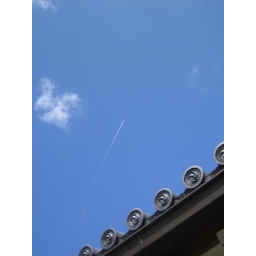
Airplane in clear sky